Raat Akeli Hai

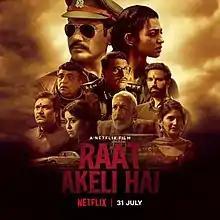
Netflix release poster

Raat Akeli Hai is a 2020 Indian Hindi-language thriller drama film directed by Honey Trehan. Starring Nawazuddin Siddiqui, Radhika Apte, Shweta Tripathi, Tigmanshu Dhulia, Shivani Raghuvanshi, Nishant Dahiya, Gyanendra Tripathi, Ila Arun, Swanand Kirkire, Nitesh Kumar Tiwari and Aditya Srivastava, the film follows a small-town cop who is summoned to investigate the death of an elderly family member. "Raat Akeli Hai" was released on Netflix on 31 July 2020. The film received critical acclaim for its performances and direction. Nawazuddin Siddiqui earned a Best Actor award at the Filmfare OTT Awards while the film also won Best Film at the ceremony.